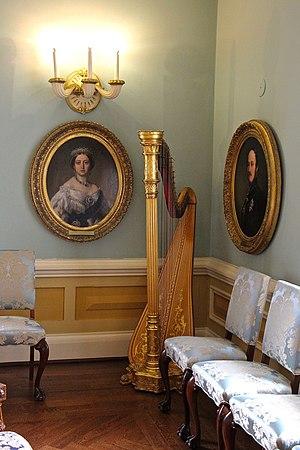
Antichambre à la salle de bal, Rideau Hall, 1 promenade Sussex, Ottawa, ON K1A 0A1.
Rideau Hall est la résidence officielle du monarque et du gouverneur général du Canada. Elle est située au 1, promenade Sussex à Ottawa.